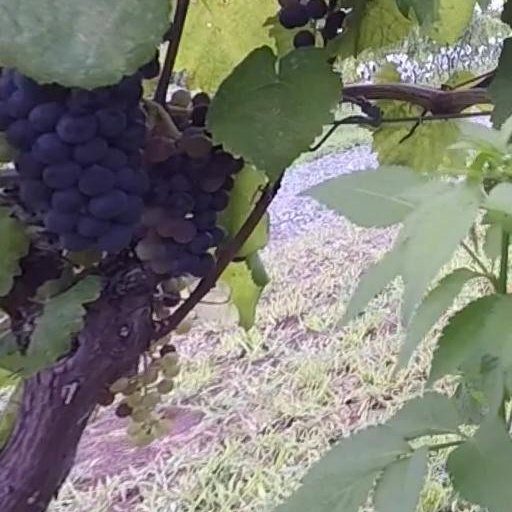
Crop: grape